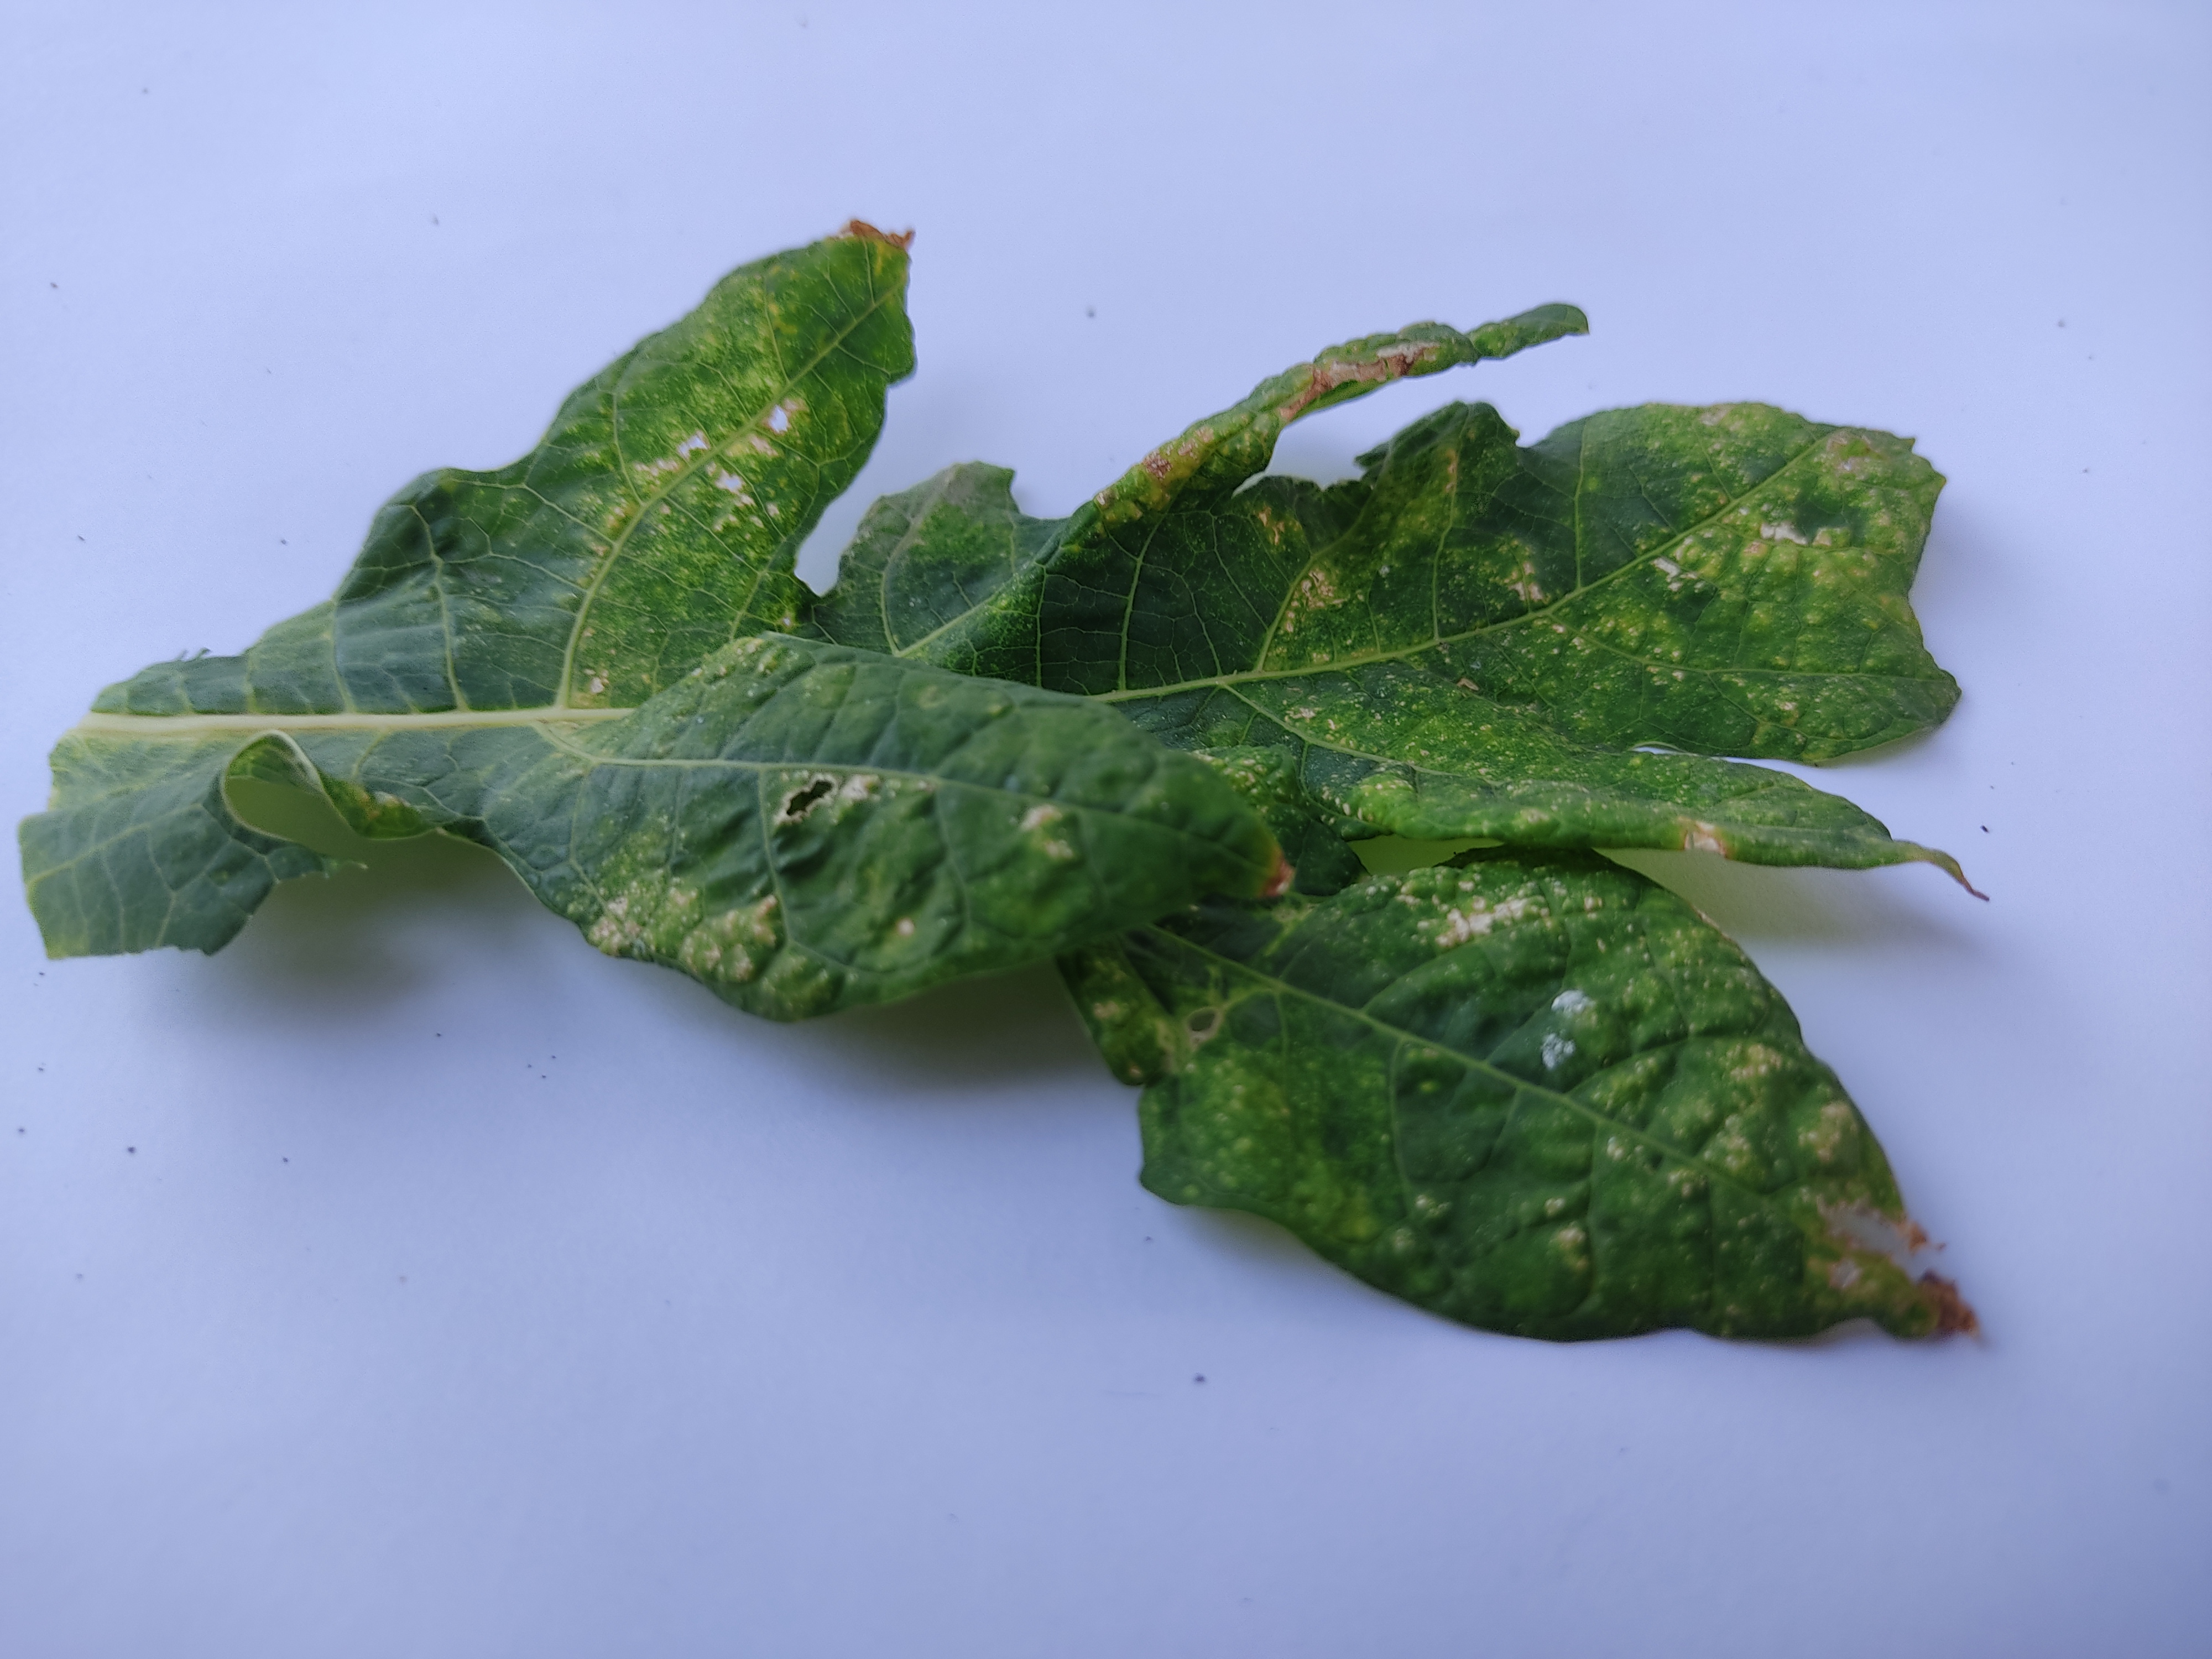
Label: Mite Disease